Hundreds of Derbyshire

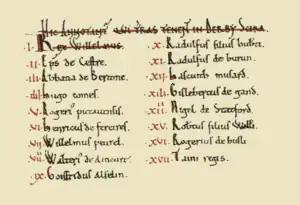
Derbyshire Domesday Book tenants-in-chief "HIC ANNOTANTUR TENENTES TERRAS IN DERBYSCIRE" "Here are noted (those) holding lands in Derbyshire"

In the Domesday Book, "Derbyscire" (Derbyshire) was divided into the 6 wapentakes of Apultre, Hamestan, Littlechirch, Morlestan, Scarvedale, and Walecross, and a district called Peche-fers (Peak Forest). 16 named tenants-in-chief and King's thanes were granted lands in the county. King William the Conqueror was tenant-in-chief for 130 lands including Ashbourne, Bakewell, Chesterfield, Derby and Matlock. Henry de Ferrers was the tenant-in-chief for 110 lands. William Peverel held 18 lands including Bolsover and Castleton.